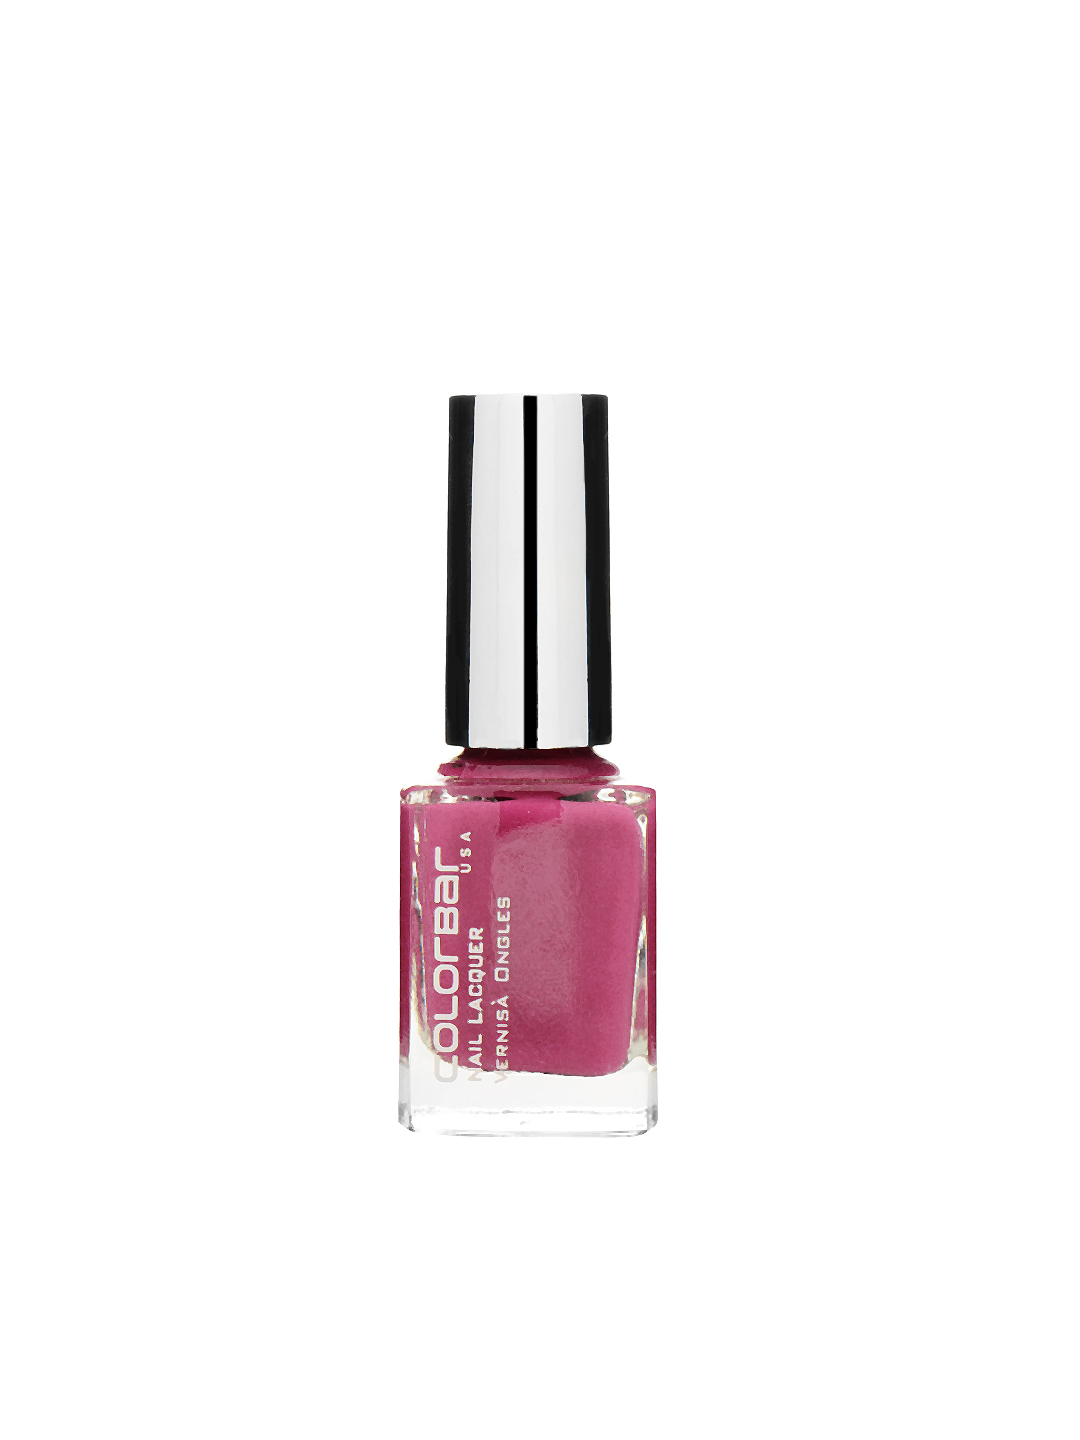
Colorbar Rasmopolitan Nail Lacquer 03
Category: Personal Care / Nails / Nail Polish
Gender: Women
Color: Pink
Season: Spring 2017
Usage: Casual